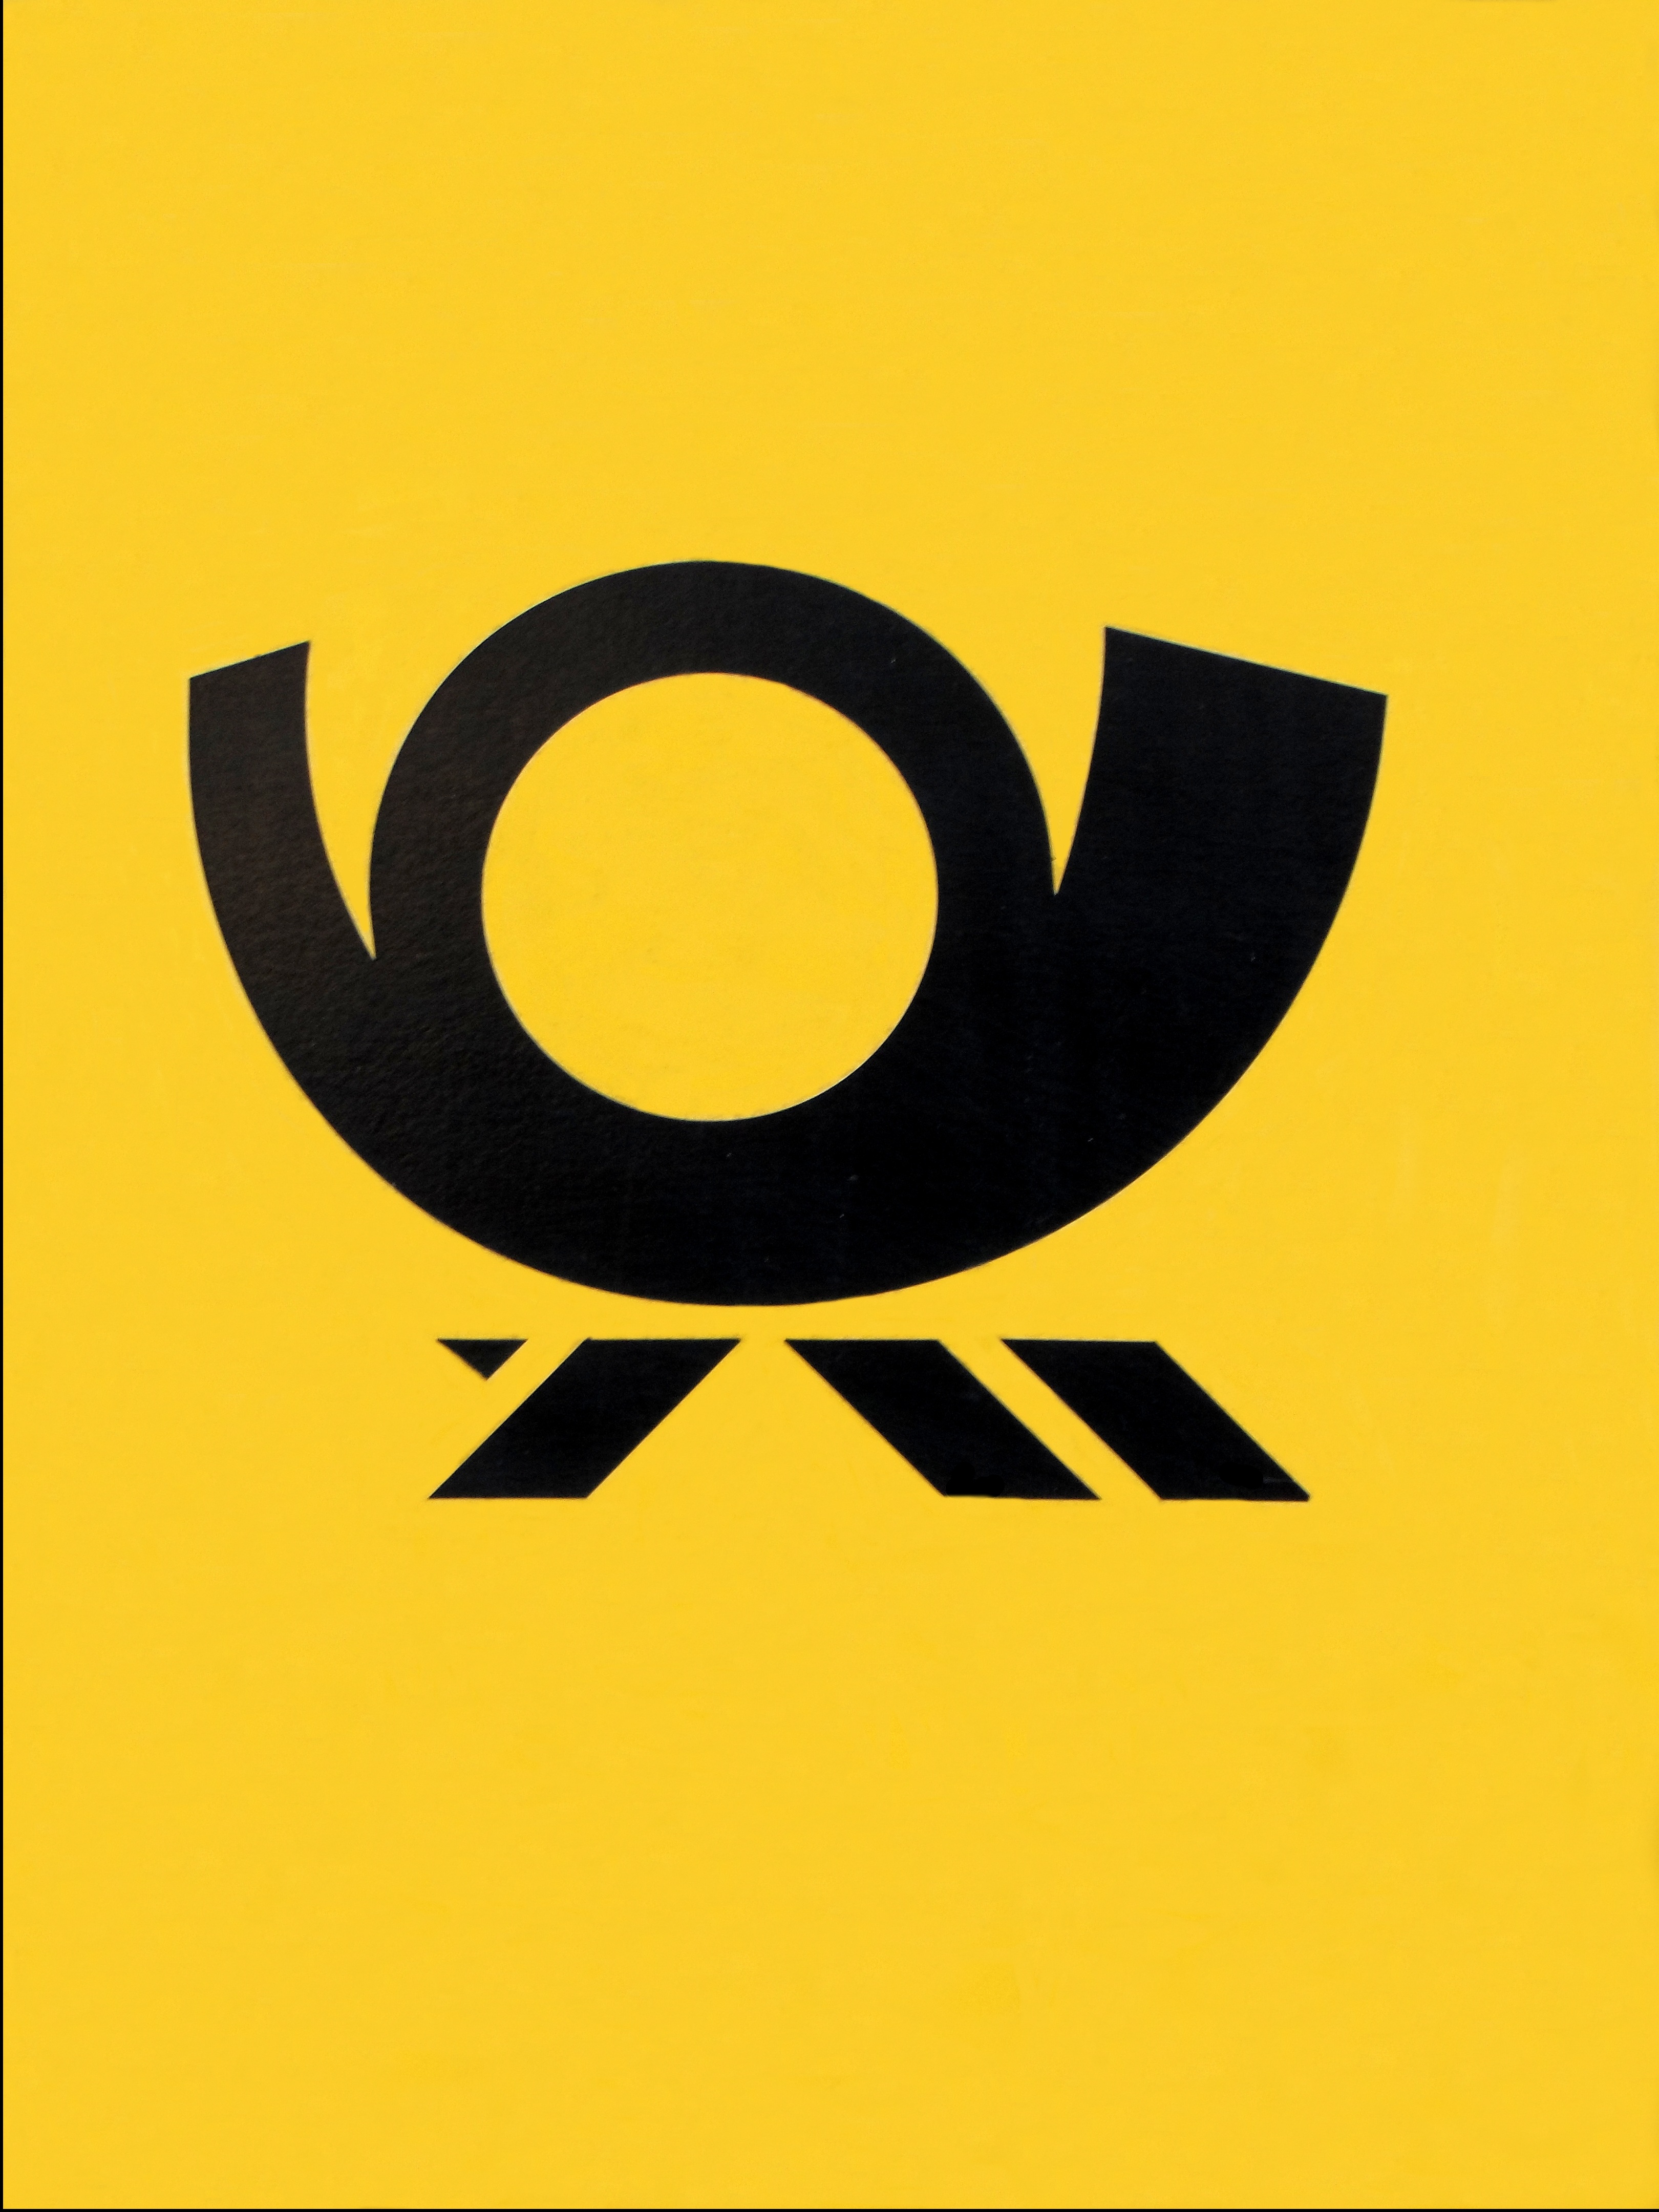
post, symbol, yellow, mailbox, circle, emblem, brand, carry, font, indicator, illustration, logo, text, icon, send, letter boxes, post office, throw a, post beings, post horn, postman, poststelle, places to